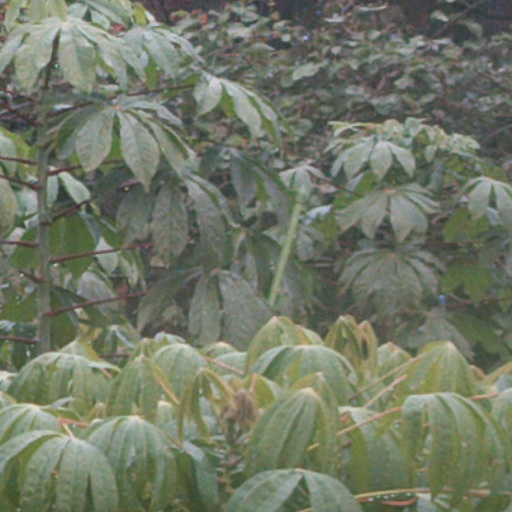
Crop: cassava